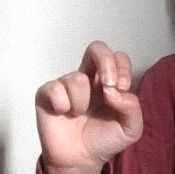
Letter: gaaf